Question: Please indicate a possible affordance area of drink_with_bottle that can be used for holding
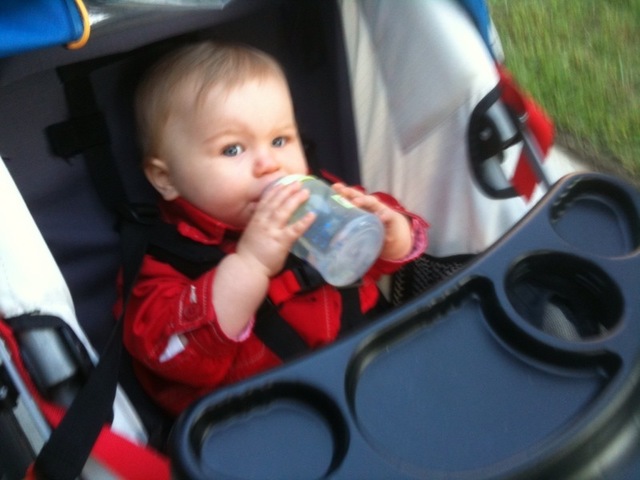
Answer: [256.5, 169, 380.5, 285]